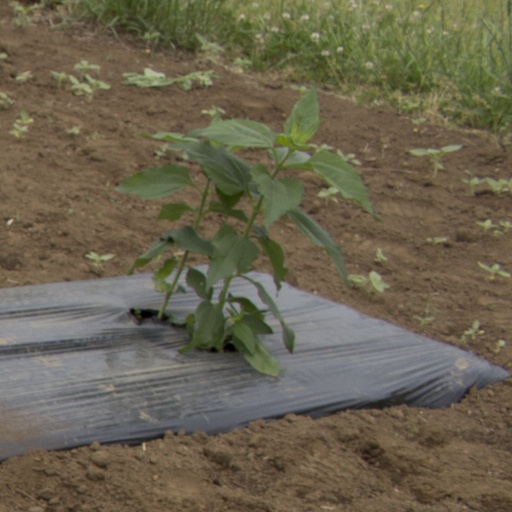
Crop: Jerusalem artichoke